Ferdowsi University of Mashhad

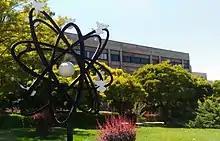
Faculty of Science - Ferdowsi University of Mashhad

Established in 1961, the School of Sciences has 97 faculty members, 1862 undergraduates, 325 Master's students, and 81 PhD students. The faculty comprises four departments: Biology, Chemistry, Geology, and Physics. Of these, the Department of Geology has been named as a Center of Excellence in Fossilology by the Iranian Ministry of Sciences, Research and Technology. The research centers at the School of Sciences include the Center for Research in Seismology, Center for Research in Rodentology, Center for Research in Nanotechnology, Center for Research in Biotechnology (Stem Cell & Molecular Research) and Center for Research in Environmental Chemistry to name a few.